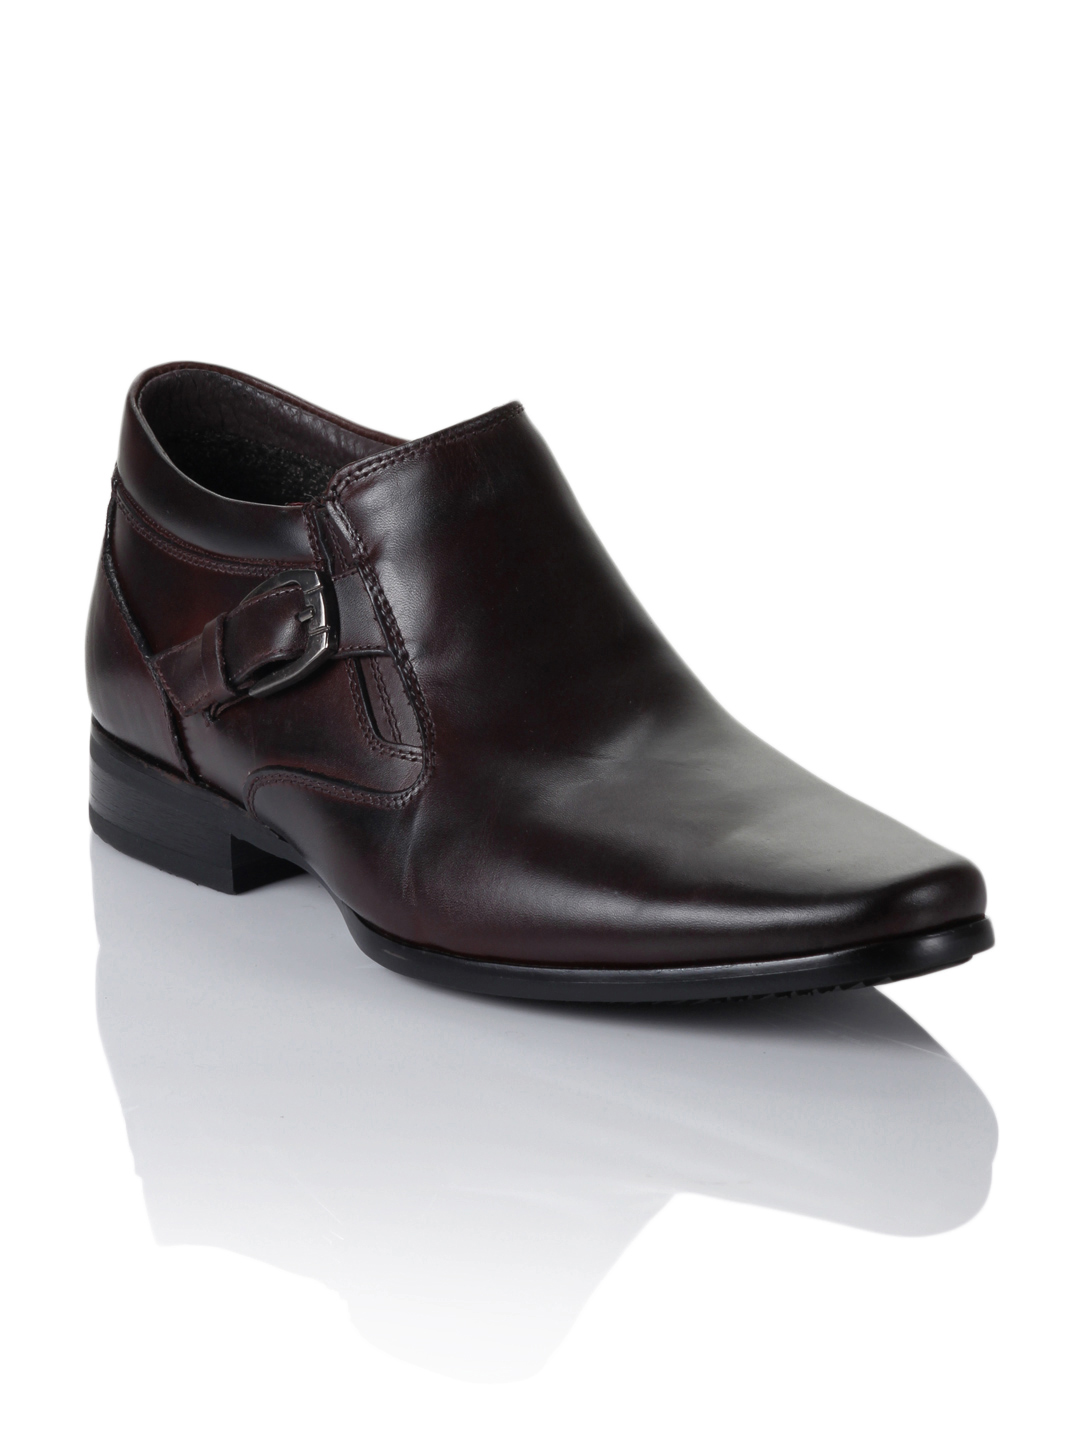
Cobblerz Men Brown Formal Shoes
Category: Footwear / Shoes / Formal Shoes
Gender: Men
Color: Brown
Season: Winter 2012
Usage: Formal